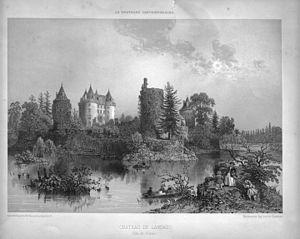
Reproduction d'une lithographie de Félix Benoist dans ""La Bretagne contemporaine"" éditée chez Charpentier en 1865."
Le château de Landal est un château médiéval situé sur la commune de Broualan en Ille-et-Vilaine. La seigneurie puis comté de Landal a appartenu à plusieurs grandes familles de la noblesse bretonne. C'est l'un des grands châteaux de l'histoire bretonne.